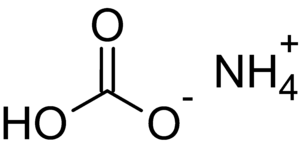
La levure chimique, poudre à lever, poudres levantes ou poudre à pâte est un mélange composé essentiellement d'un agent basique, un agent acide et un agent stabilisant, se présentant sous forme de poudre blanche et servant à faire gonfler pains et pâtisseries. D'après la directive 95/2/CE du parlement européen concernant les additifs alimentaires autres que les colorants et les édulcorants, les poudres levantes sont définies de la façon suivante : les substances ou combinaison de substances qui libèrent des gaz et de ce fait accroissent le volume d'une pâte.